Alcohol use among college students

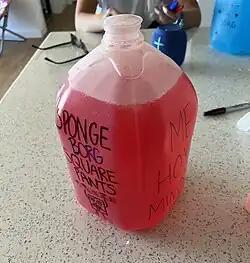
Experts and governments have warned and discouraged a few alcoholic beverages including caffeinated alcoholic drinks, alcopop, and borg (pictured), that often makes young people binge drink.

Many students attending colleges, universities, and other higher education institutions consume alcoholic beverages. The laws and social culture around this practice vary by country and institution type, and within an institution, some students may drink heavily whereas others may not drink at all. In the United States, drinking tends to be particularly associated with fraternities.